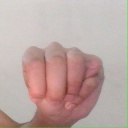
अक्षर: म